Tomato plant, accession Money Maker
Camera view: tilt-top (135 deg); turntable rotation: 0 degrees
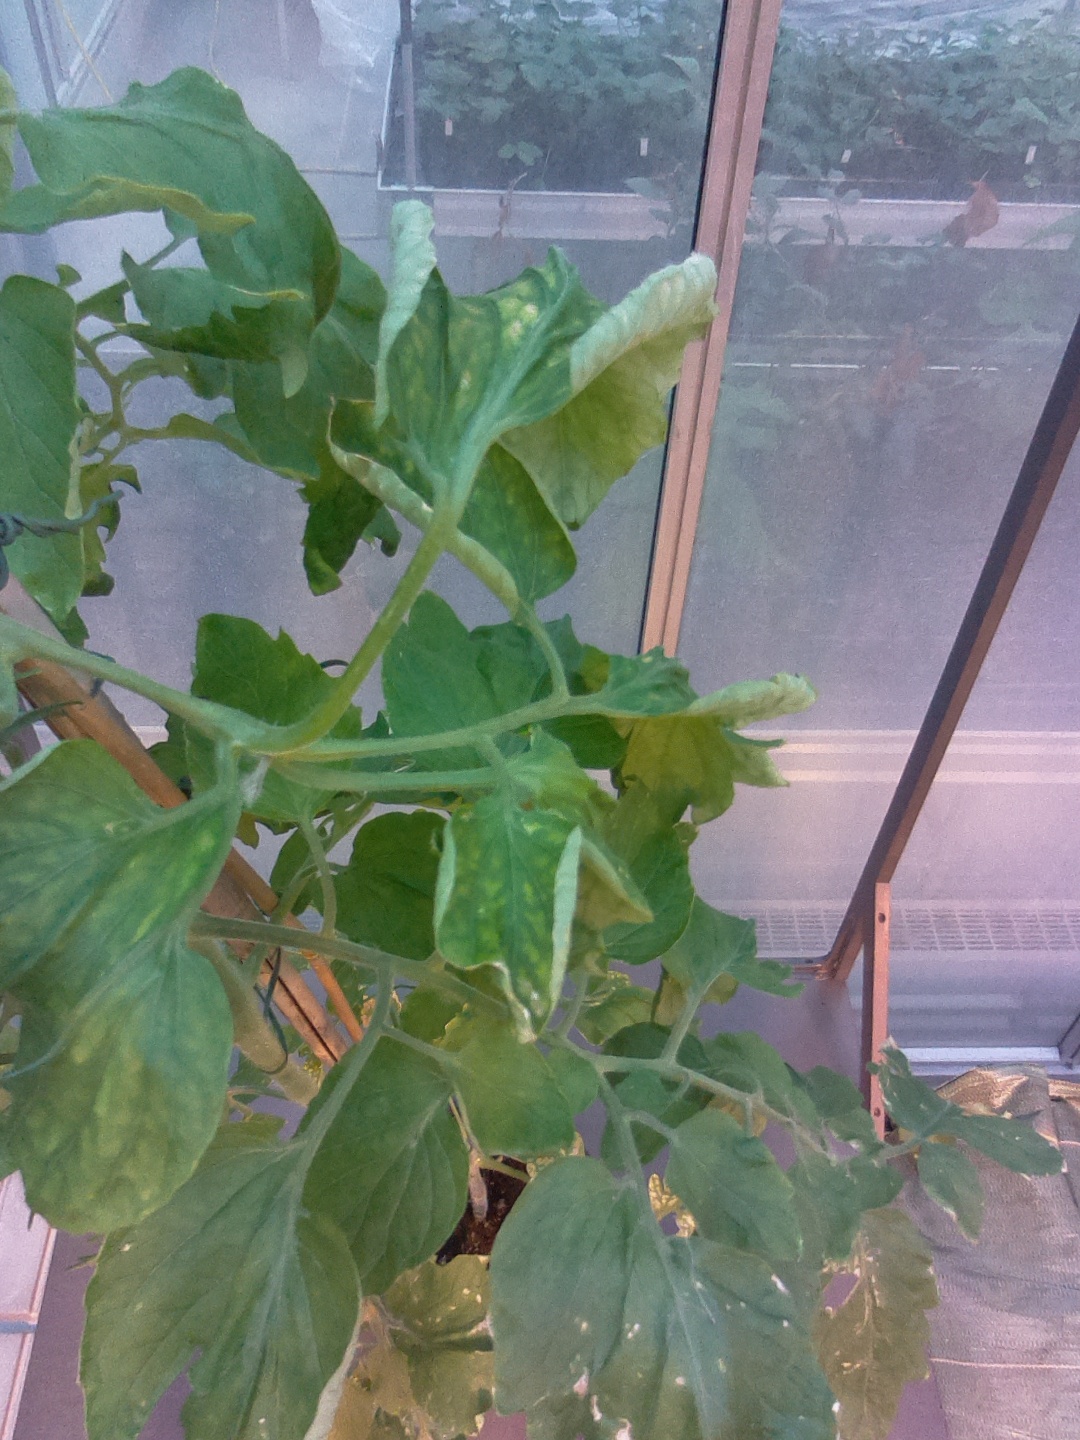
BBCH growth stage 76: 60%-70% of final fruit size